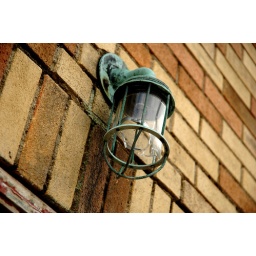
An old light fixture on the wall of a run-down theater in Bucyrus, Ohio